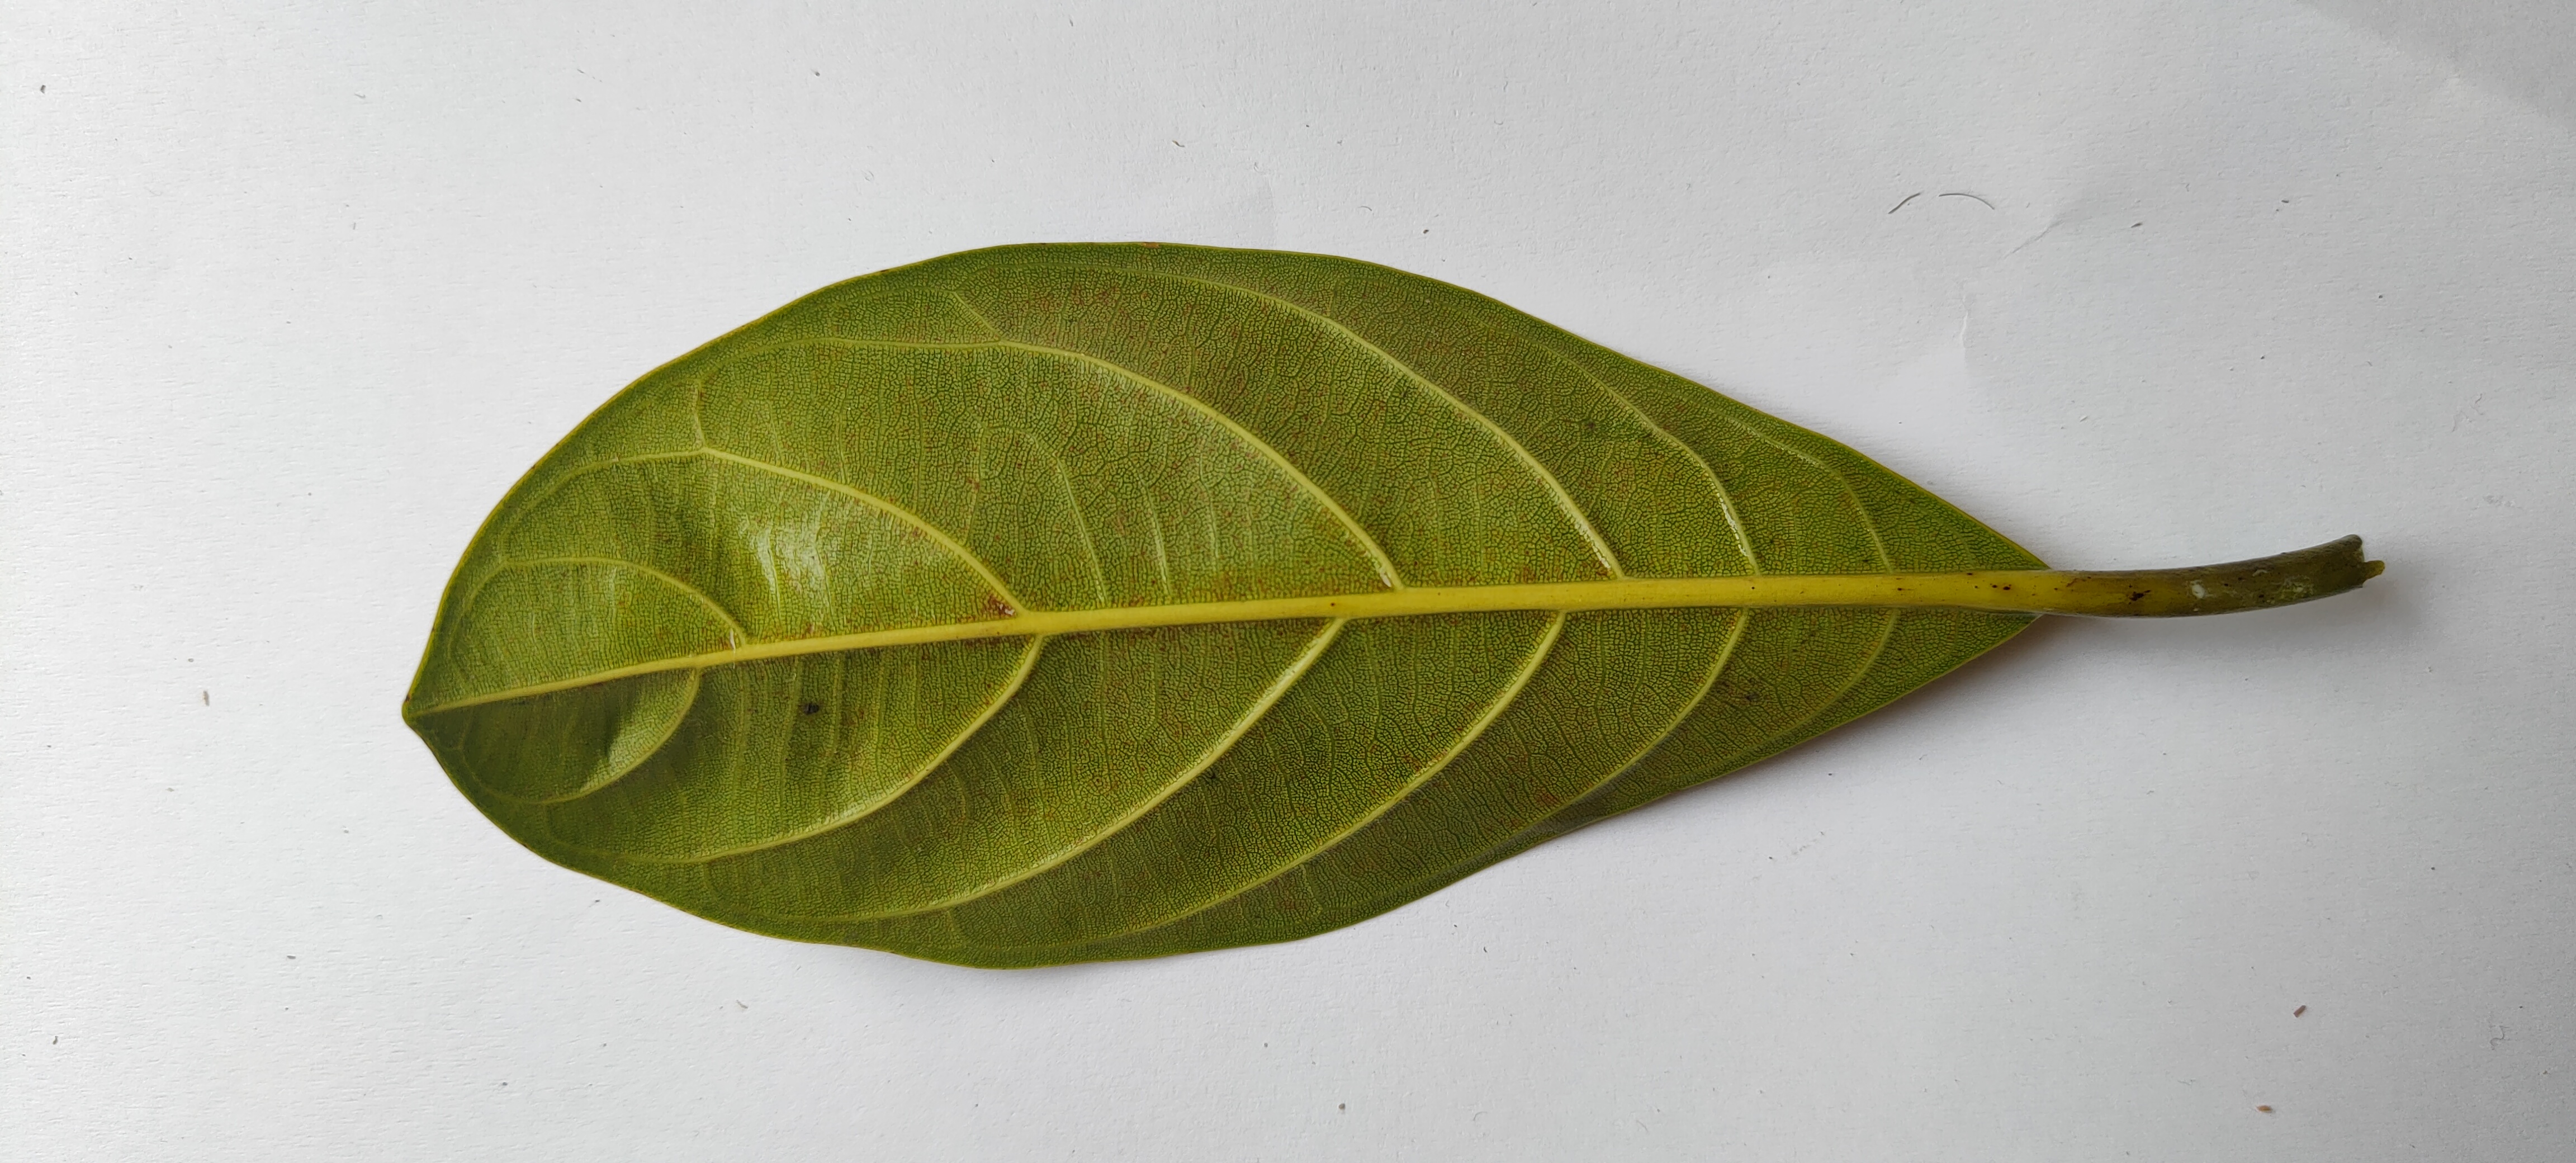
Leaf variety: Jackfruit